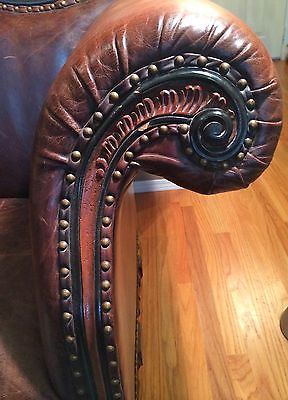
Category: sofa